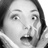
Emotion: surprise